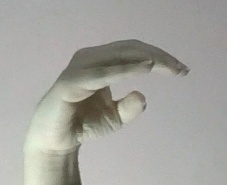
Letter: jeem